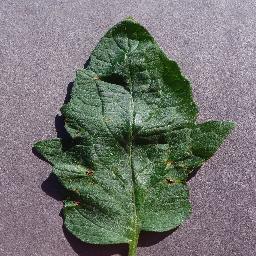
Label: Tomato___Target_Spot